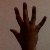
The image shows a hand gesture representing the number 5 in Indian Sign Language.